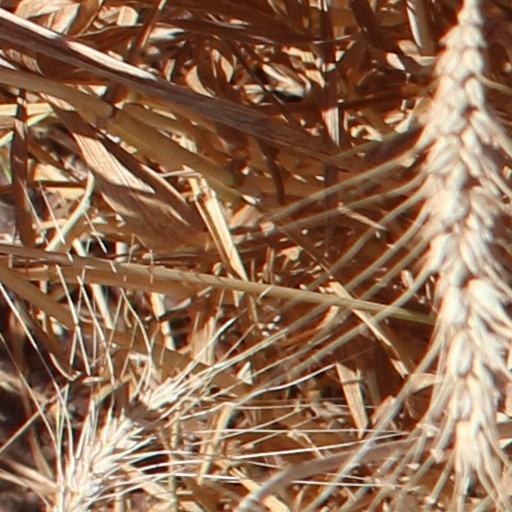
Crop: wheat